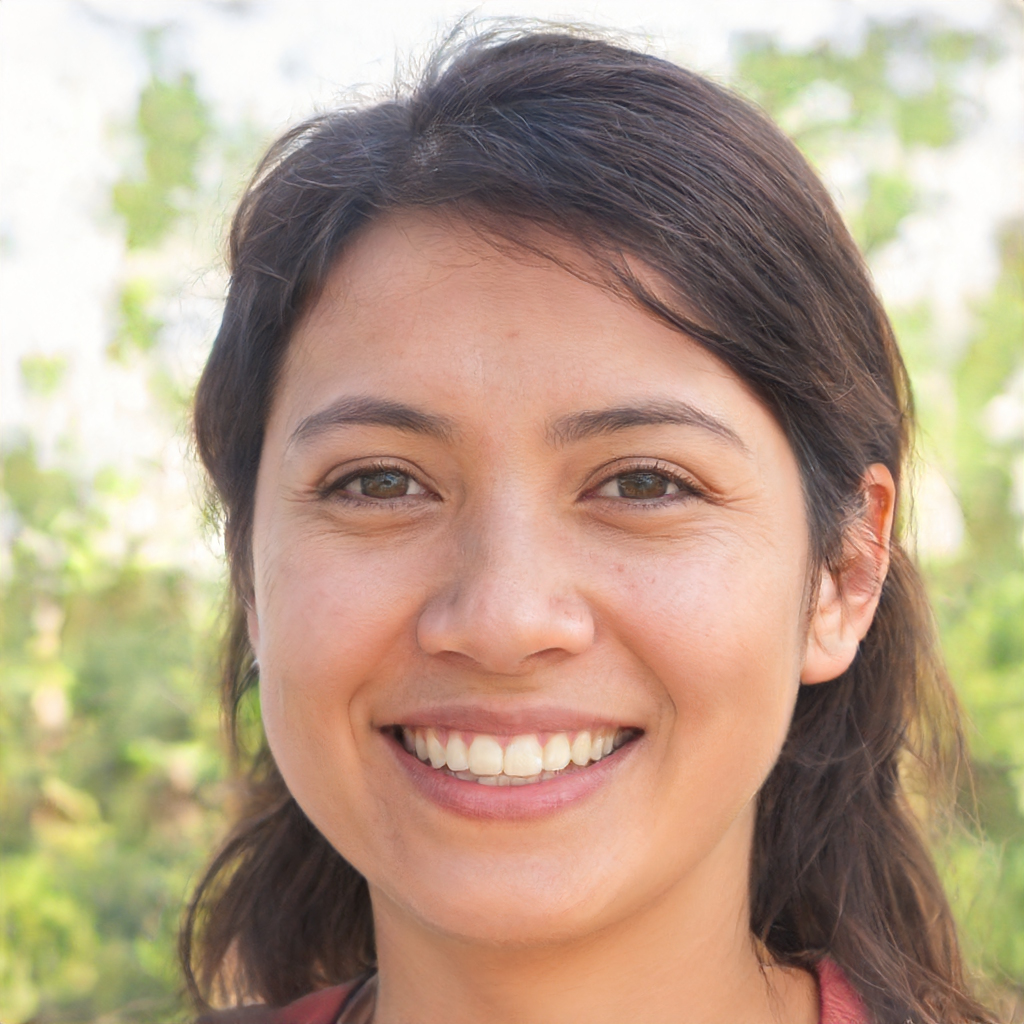
Gender: Female